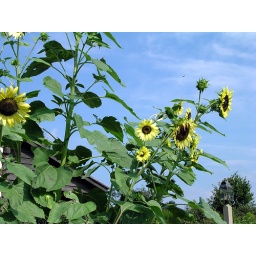
Sunflowers against a blue sky at Buffalo Springs Herb Farm, Raphine, VA.